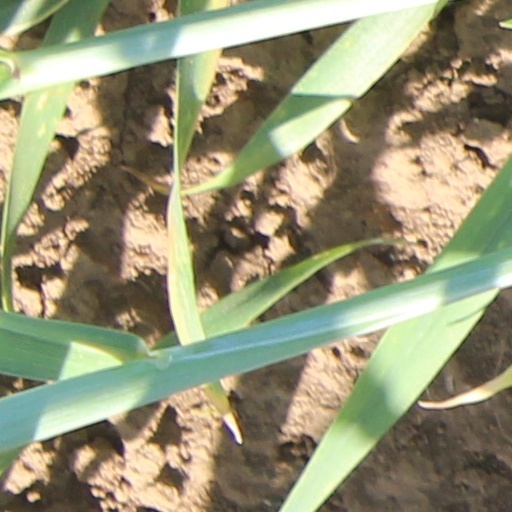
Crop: wheat